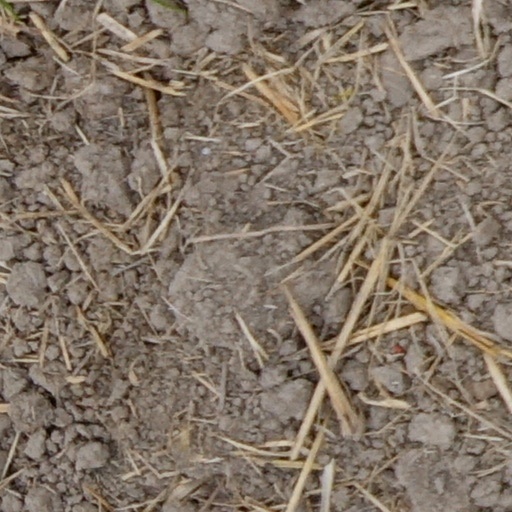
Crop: wheat